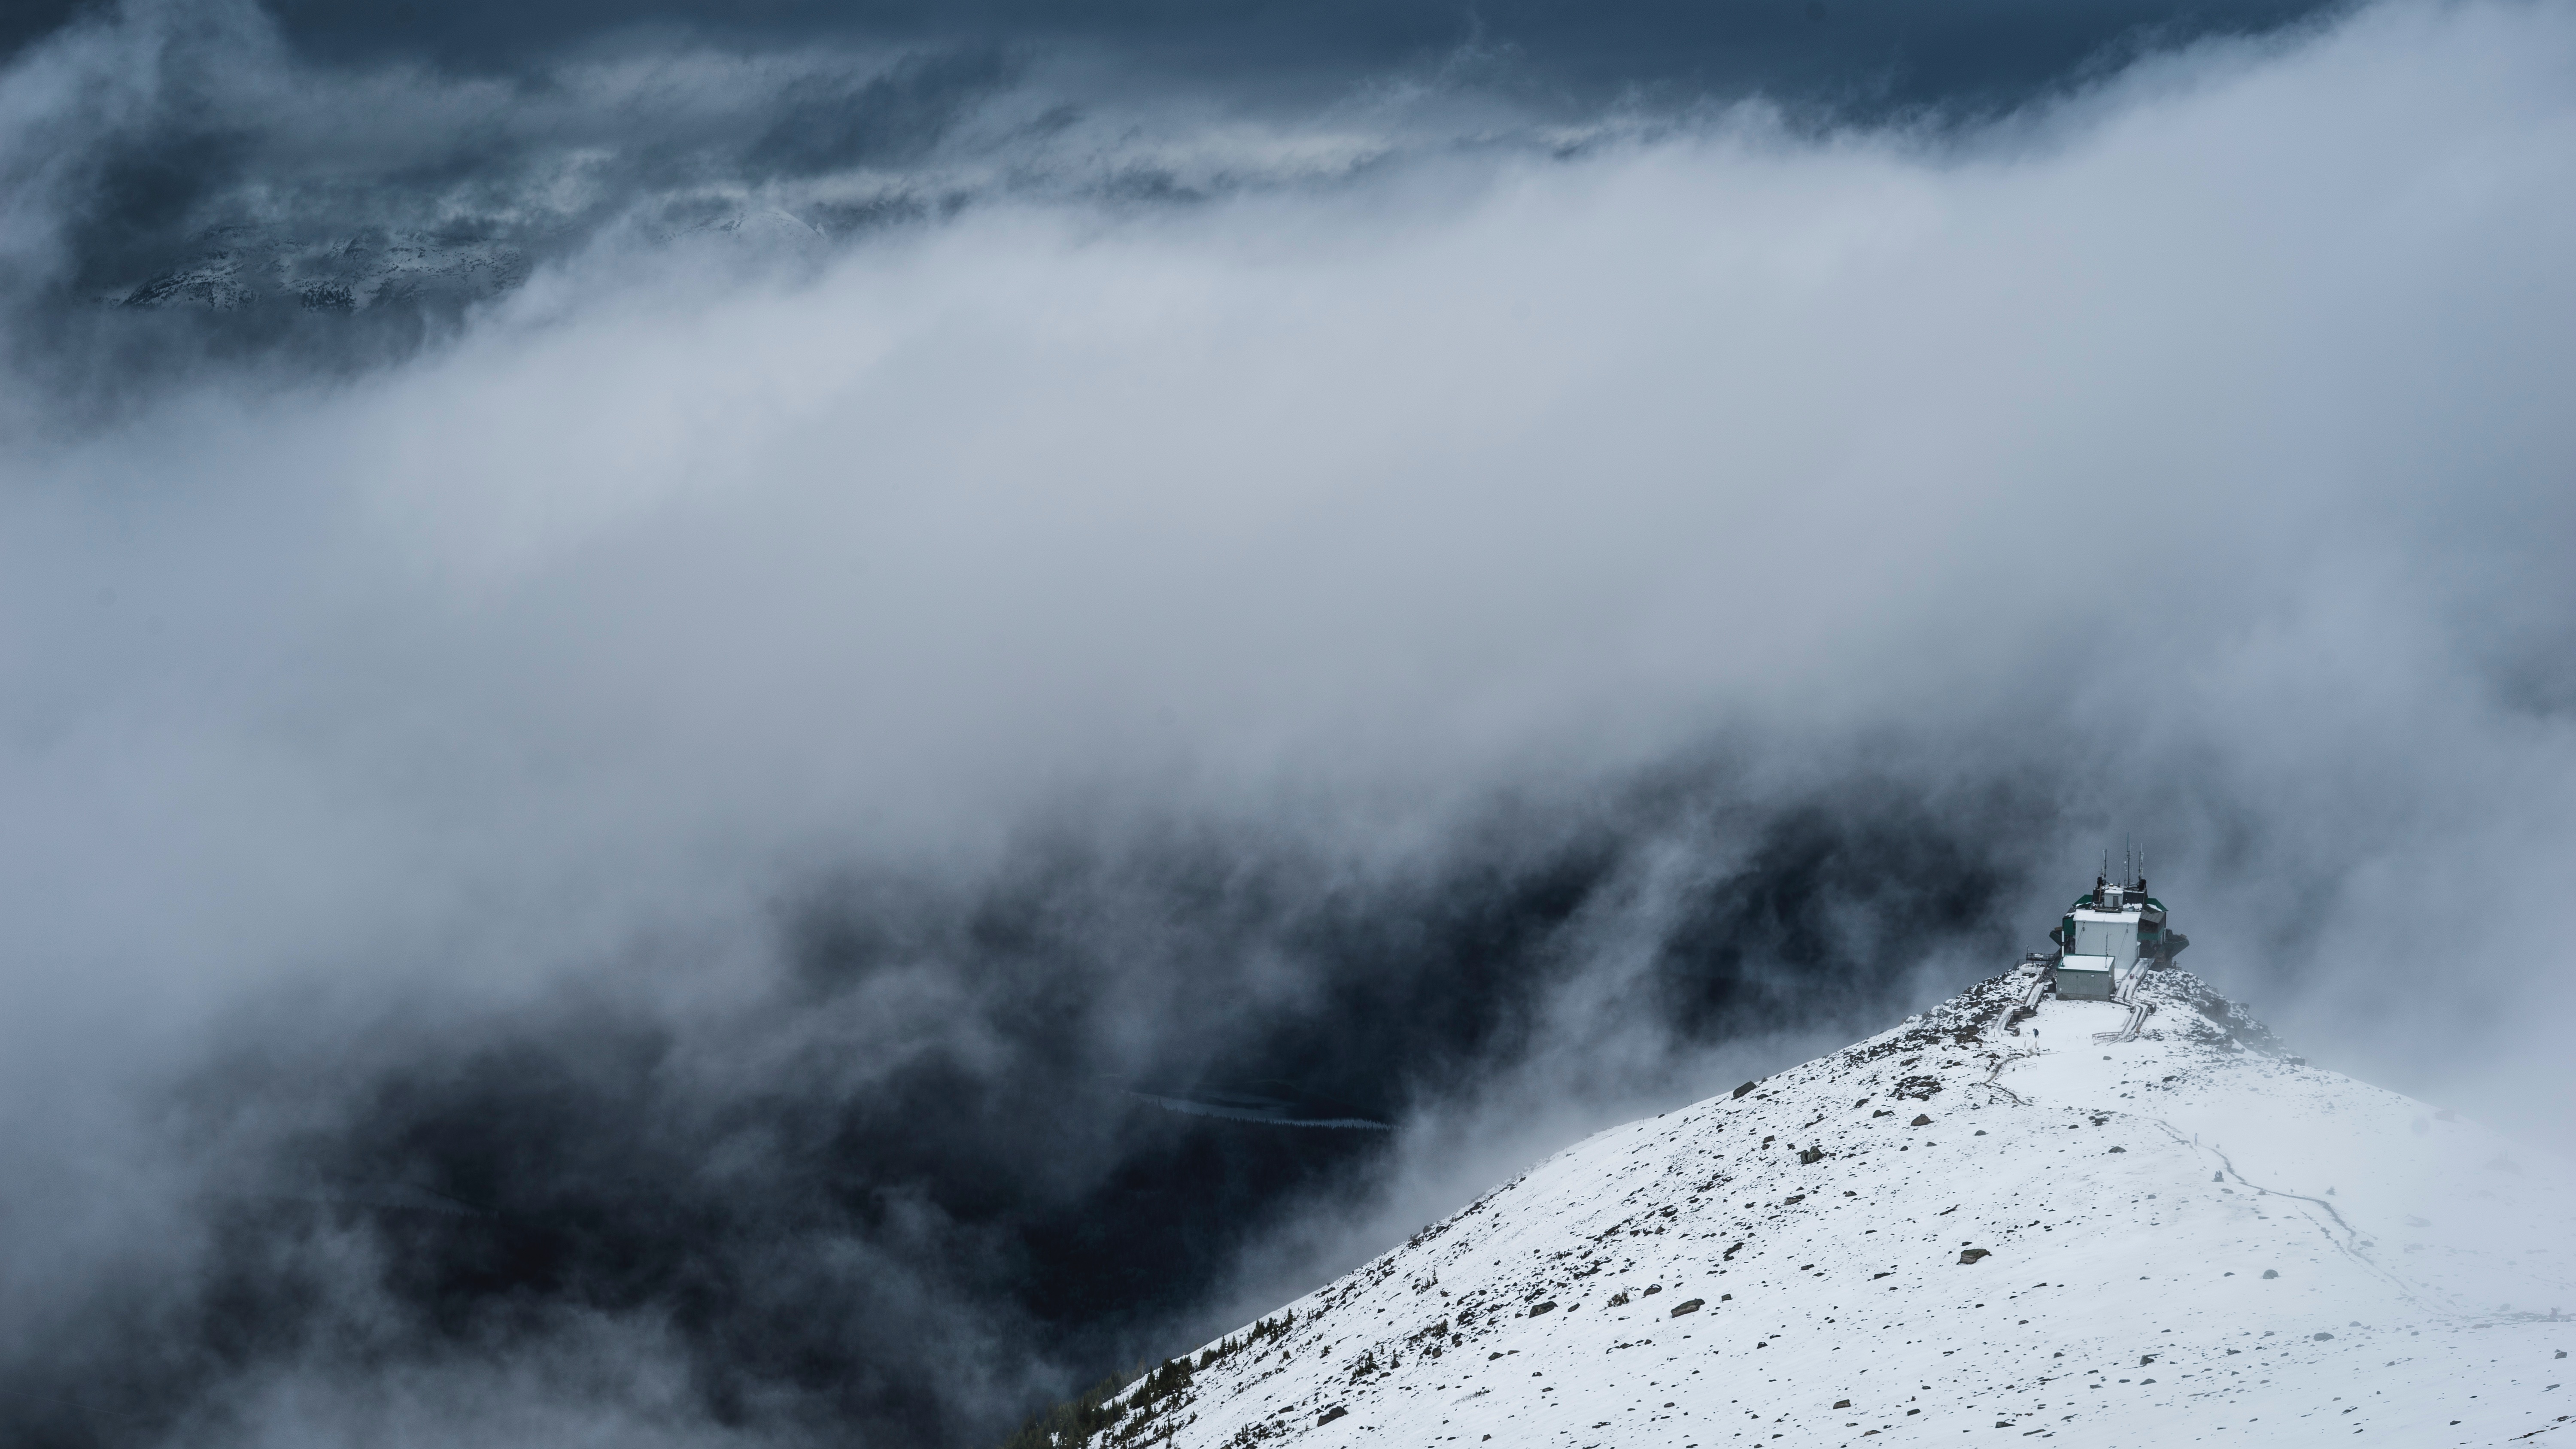
mountain, snow, winter, cloud, wave, mountain range, weather, atmospheric phenomenon, atmosphere of earth, mountainous landforms, geological phenomenon, wind wave